Acropolis of Rhodes

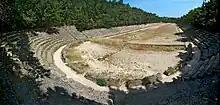
Stadium

Located on the southeast side of the hill, the 210-metre long, north-south oriented Stadium was initially restored by the Italians. Dating to the 3rd century BC, its surviving features include the ' (rounded end with turning post), ' (officials' seats), and some of the spectator seating. The starting apparatus used in the athletic events has also been preserved. Athletic events of the Haleion Games, honoring Helios, were held here.